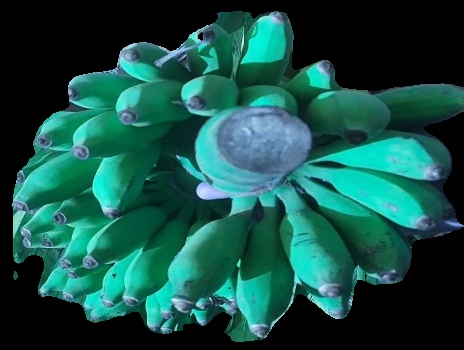
Variety: elakki-bale
Grade: grade3